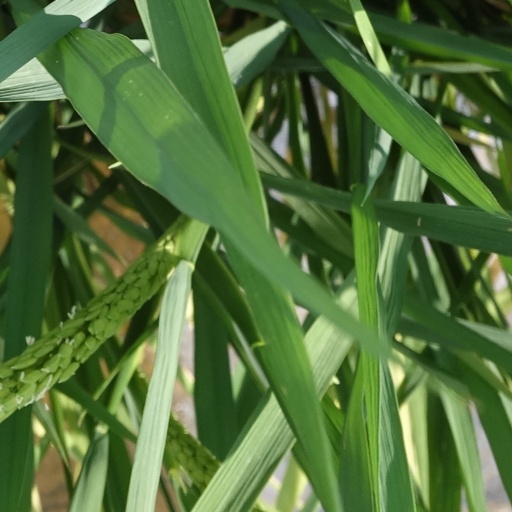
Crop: rice